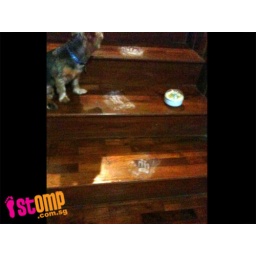
Loyang monkey attacks: This time it attacks pet birds and leaves mess in house